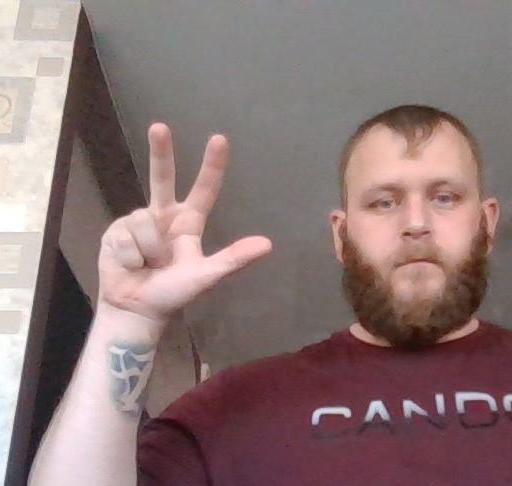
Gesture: three2